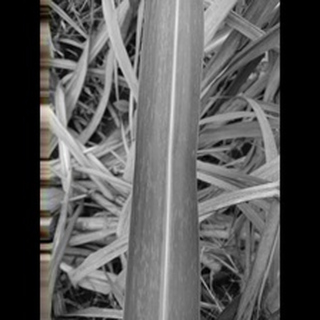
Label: sugarcane_mosaic